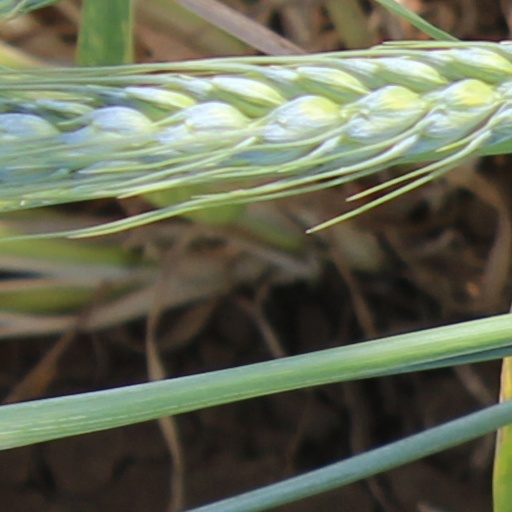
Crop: wheat